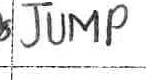
Label: jump